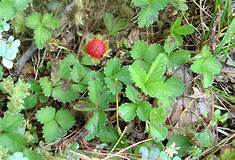
Label: Strawberry